Vienna Summer of Logic

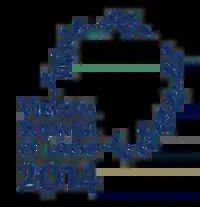
Logo of the scientific event

The Vienna Summer of Logic was a scientific event in the summer of 2014, combining 12 major conferences and several workshops from the fields of mathematical logic, logic in computer science, and logic in artificial intelligence. The meetings took place from July 9 to 24, 2014, and attracted more than 2000 scientists and researchers.